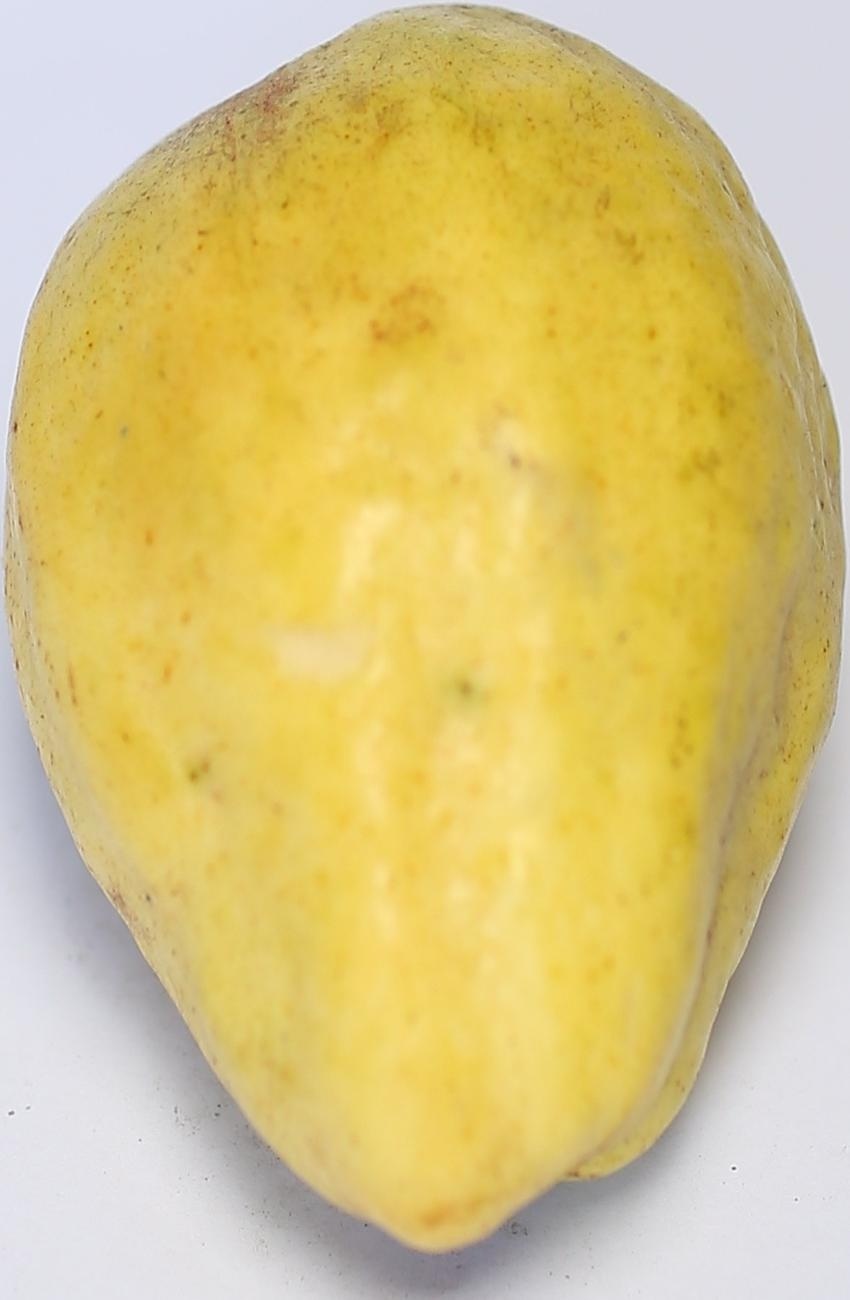
Maturity: ripe
Variety: thadhrami